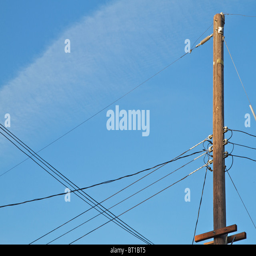
telephone and electrical power pole against a blue sky